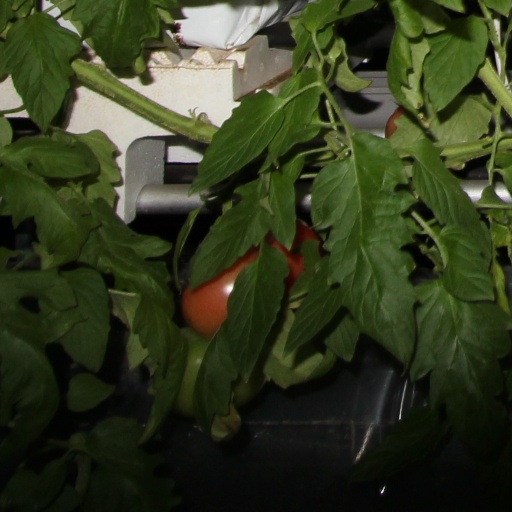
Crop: tomato